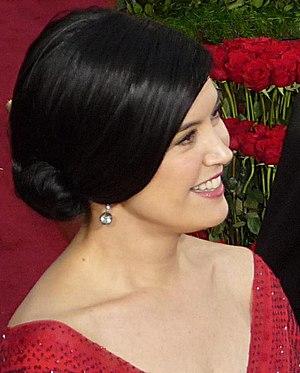
Phoebe Cates est une actrice américaine. Elle est surtout connue pour son rôle vedette dans le film culte Gremlins en 1984 et sa suite en 1990.